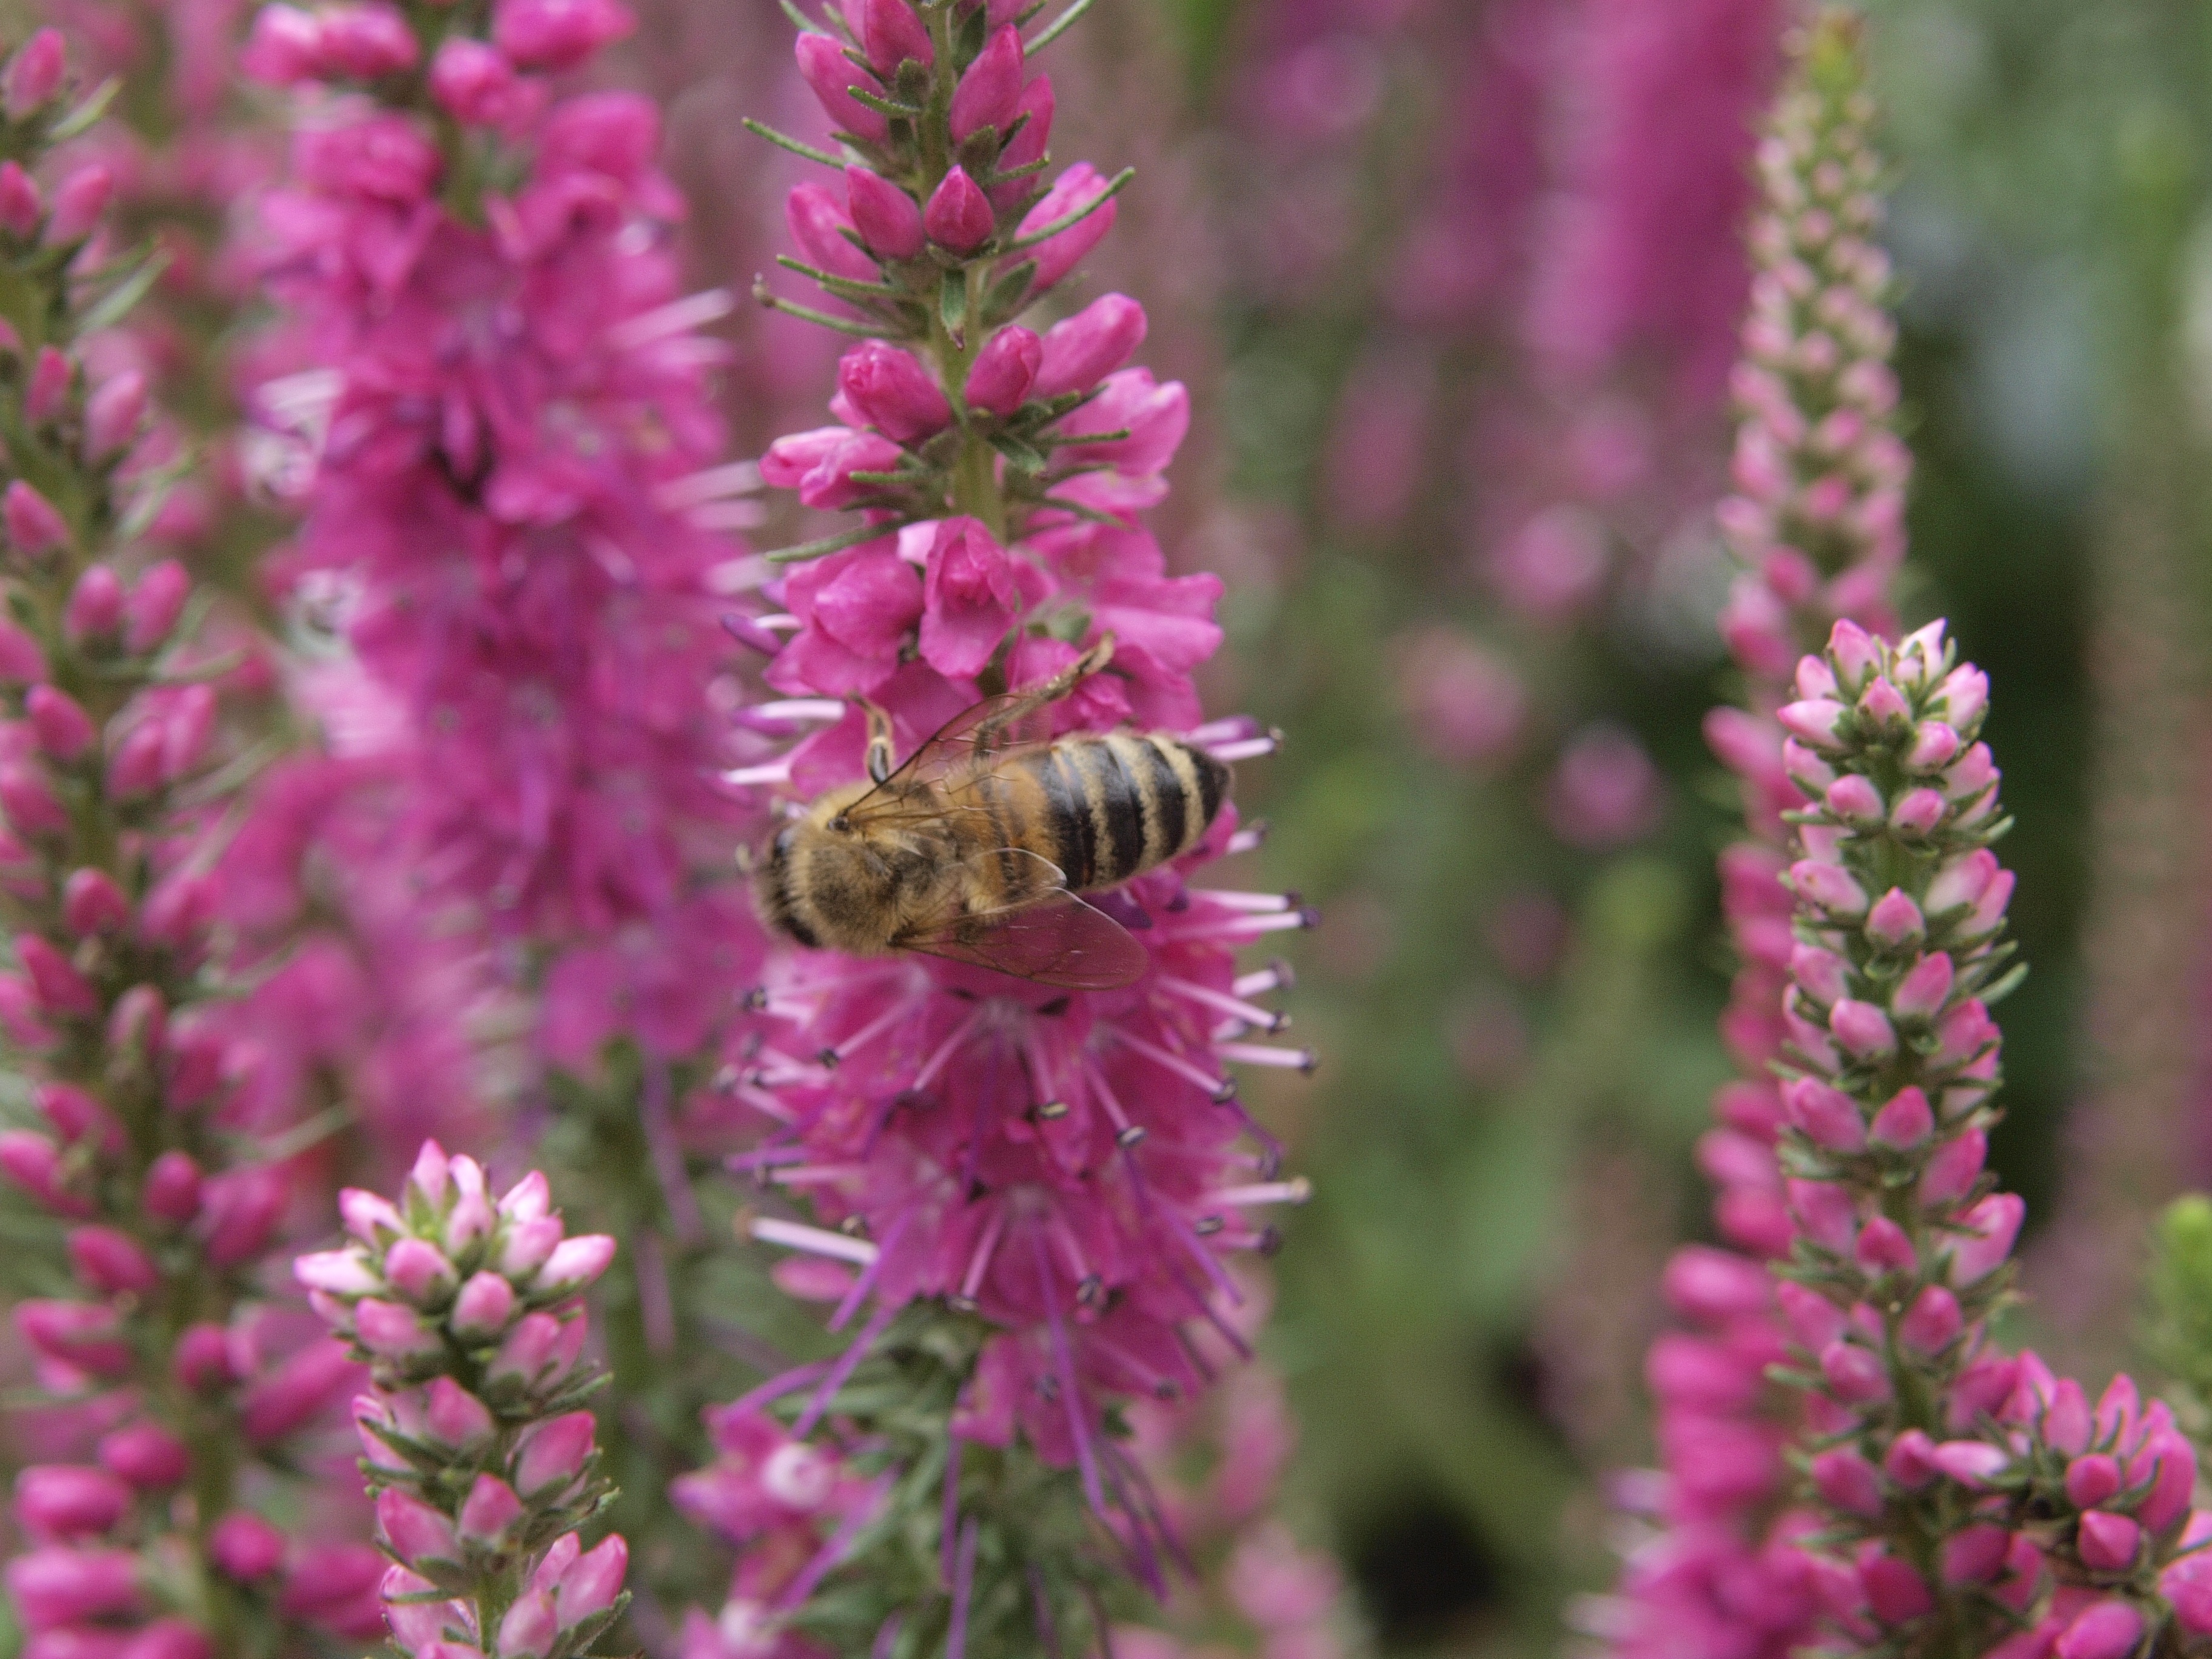
nature, blossom, plant, meadow, flower, bloom, honey, pollen, herb, insect, macro, botany, garden, close, flora, lavender, invertebrate, wildflower, bee, lupine, nectar, digitalis, flowering plant, honey bee, annual plant, land plant, membrane winged insect, english lavender, french lavender, hyssopus, loosestrife and pomegranate family